Live fire exercise

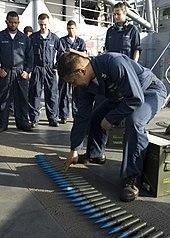
Safety inspection of ammunition before a live fire exercise

Militaries usually use live-fire exercises as an opportunity to use real ammunition in a realistically created combat situation. The area in which these tests are conducted will be devoid of people to avoid casualties, and will likely be owned by the government that authorized the test. Most live-fire tests are conducted either against derelict equipment (such as tanks and ships) or against remotely controlled drones.